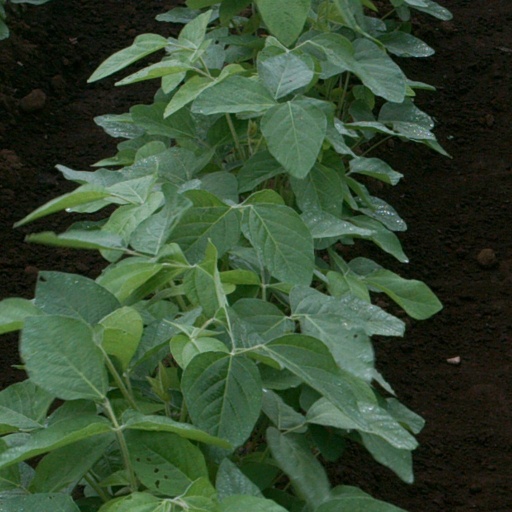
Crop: soybean